Canada–Turks and Caicos Islands relations

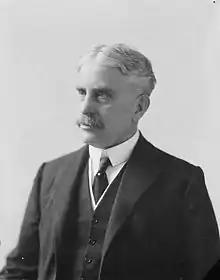
Canadian Prime Minister Robert Borden (1911-1920), a supporter of Canadian annexation of the Turks and Caicos Islands

In the U.K's moves towards providing responsible self-governance in the West Indies in compliance with the United Nations list of non-self-governing territories, the Turks and Caicos operated as a dependency of Jamaica since 1873 with the aim of consolidating governance in the region. The history of the proposal for Canada to assume some role extends back as far as 1917, when Canadian Prime Minister Robert Borden first raised the idea of Canada taking over responsibility of the islands from the United Kingdom. The idea was raised at the Imperial Conference of that year, only to be shot down by UK Prime Minister David Lloyd George, a known supporter of strong shipping ports for his home country.